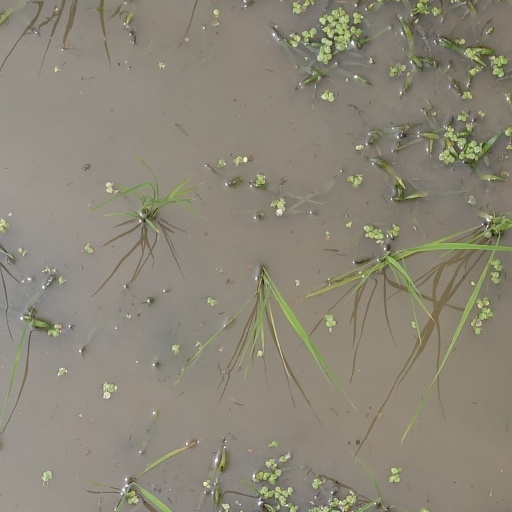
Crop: rice